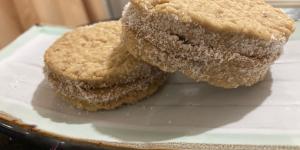
alfajores veganos